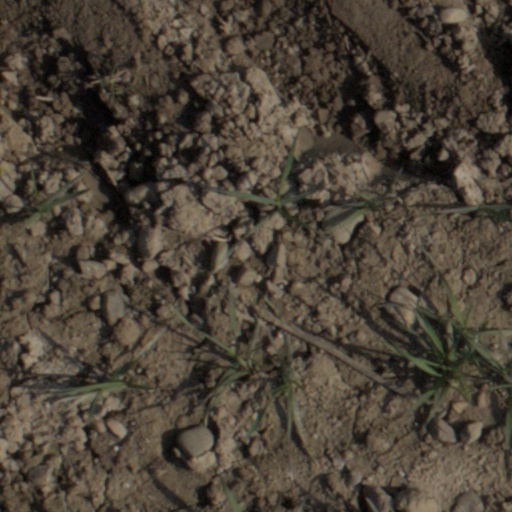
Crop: wheat